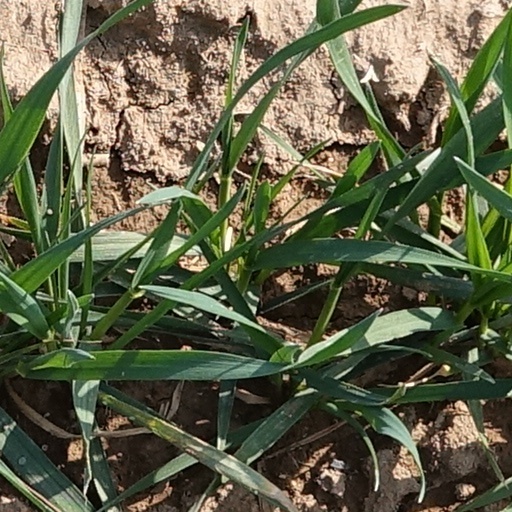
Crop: wheat